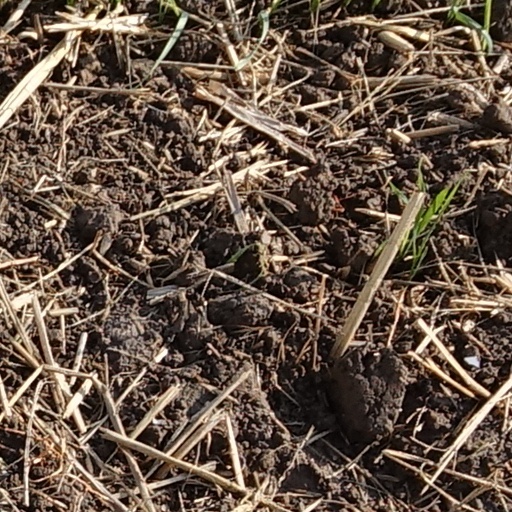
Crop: wheat